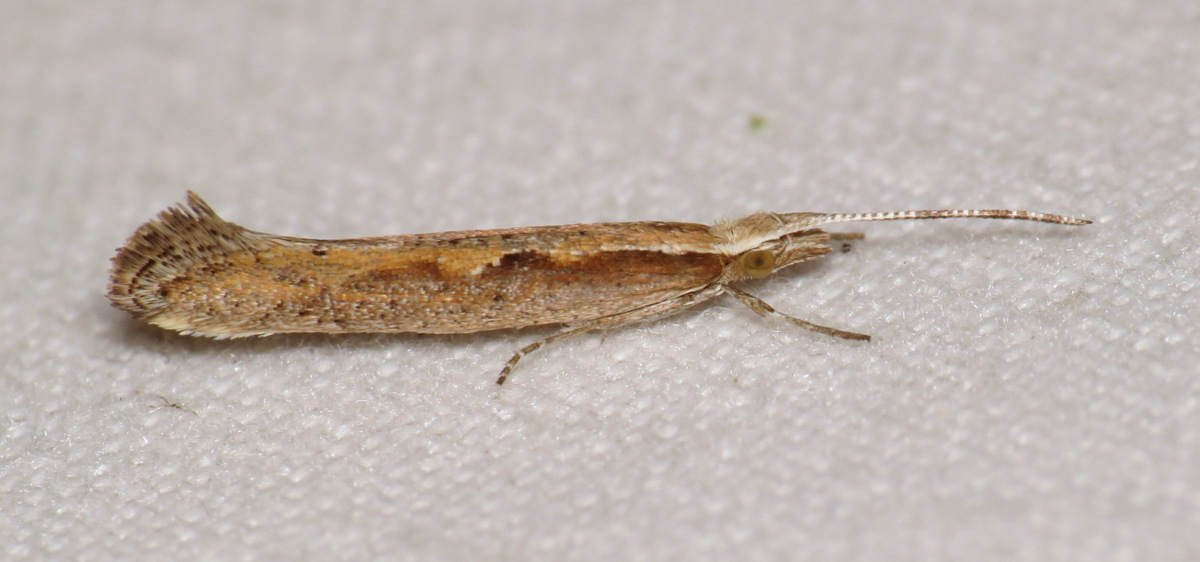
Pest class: diamondback_moth